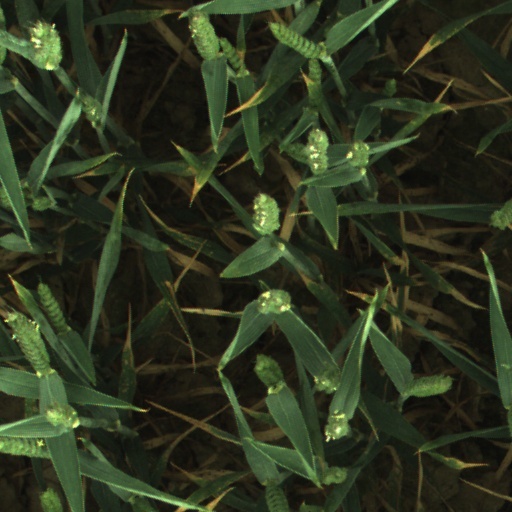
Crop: wheat